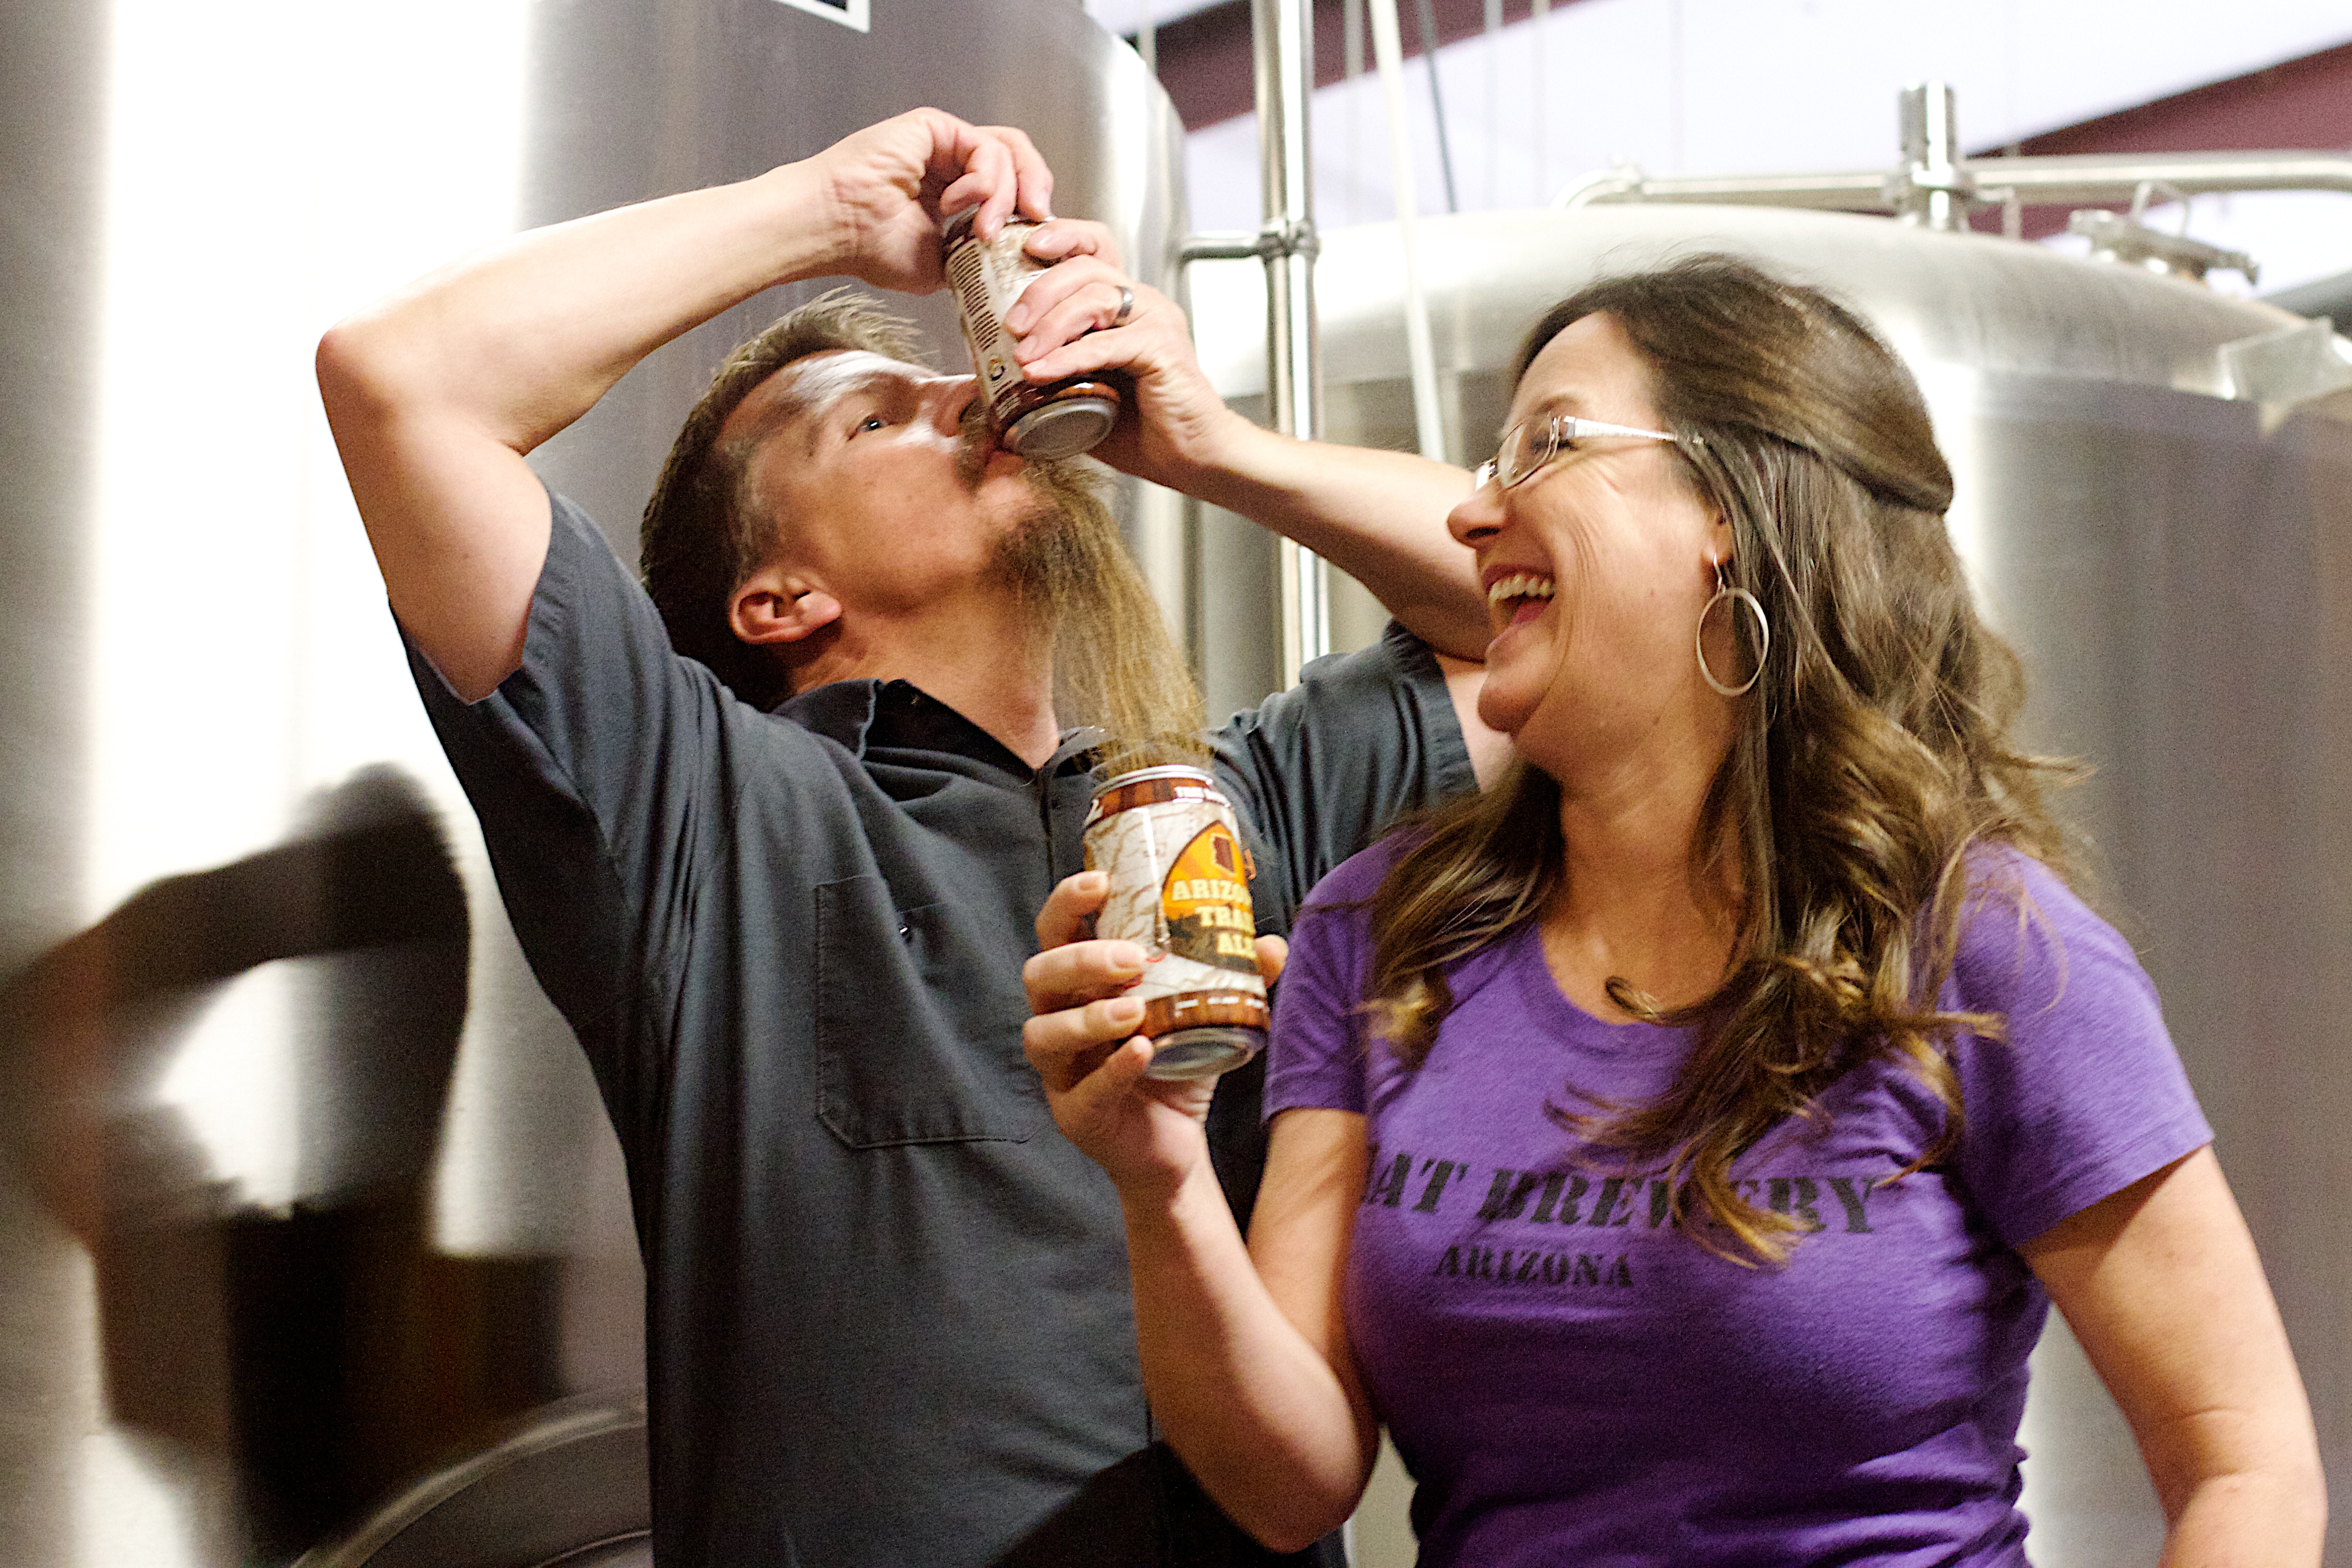
singing, that, sense, human action